Carrington Moss

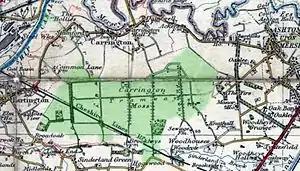
A 1937 map of Carrington Moss, with the boundary of the Carrington Moss Estate overlaid in green. The tramway network is clearly visible, including the connection to the Manchester Ship Canal.

The purchase was part of the corporation's ultimately unsuccessful plan to retain the pail closet system (now superseded by the water closet), and followed a public scandal created by the daily dumping of 30–60 tons of human faeces into the Medlock and Irwell rivers, at Holt Town sewage works. It paid about £38,000 (£ as of ), for the site, but the bog's depth, between deep pushed the total development cost to almost £94,000 (£ as of ). The estate included of wild mossland, of partly cultivated mossland, of mossland under cultivation and of incomplete roads. A number of brick buildings were included, along with Asphodel Farm and Ash Farm, both with wooden farmhouses. The corporation rented of land in small holdings to local farmers and kept for itself.